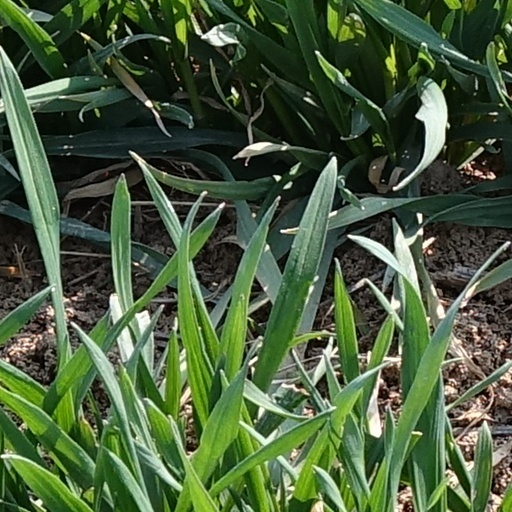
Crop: wheat